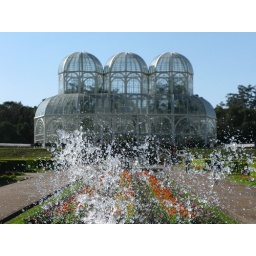
glass house at jardim botanico, with waterfountain in front